Don Heffner

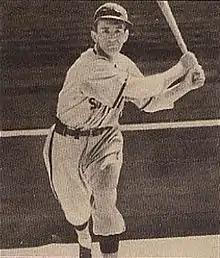
Heffner in 1940

Heffner entered professional baseball in 1929. After all or parts of four seasons with the then-minor league Baltimore Orioles, Heffner joined the New York Yankees for the 1934 season. He spent four seasons with the Yanks as a part-time player before a trade to the St. Louis Browns afforded him an opportunity to play regularly. He appeared in more than 100 games from 1938 to 1941 with St. Louis, including regular stints at second base (1938; 1940–41) and shortstop (1939), before reverting to a reserve role. He finished his playing career with the Philadelphia Athletics and Detroit Tigers in 1943–44. In 743 games over all or parts of 11 American League seasons (1934–44), Heffner batted .241 with six home runs and 610 hits.